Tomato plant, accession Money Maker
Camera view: vertical (180 deg); turntable rotation: 60 degrees
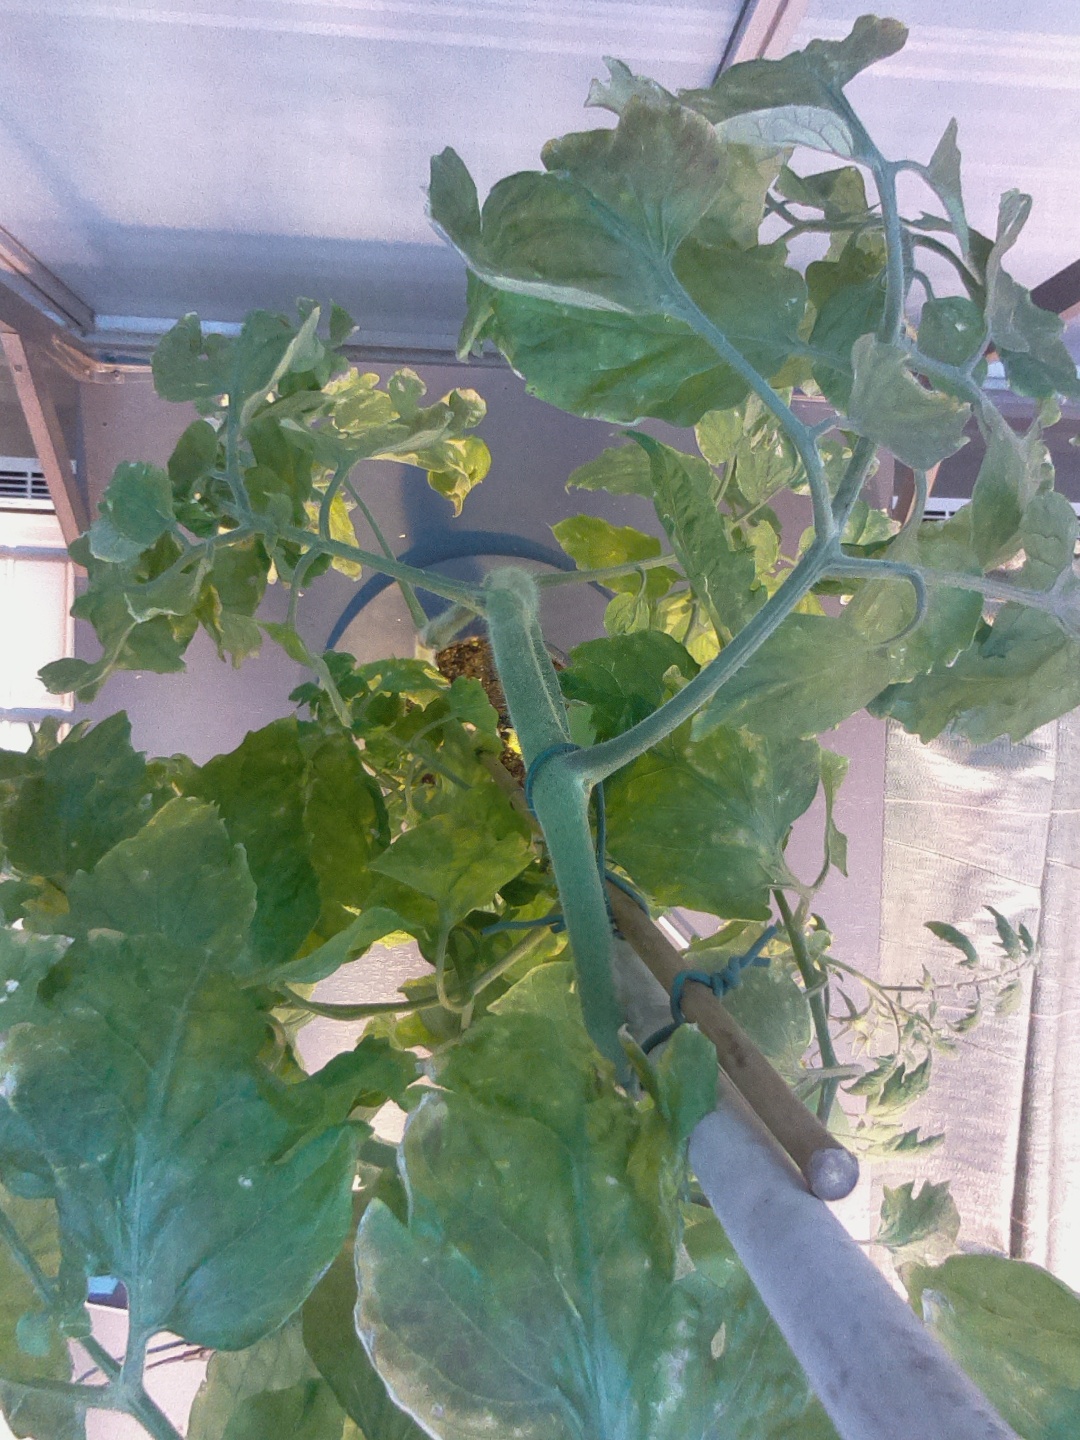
BBCH growth stage 79: 90% -100% of final fruit size